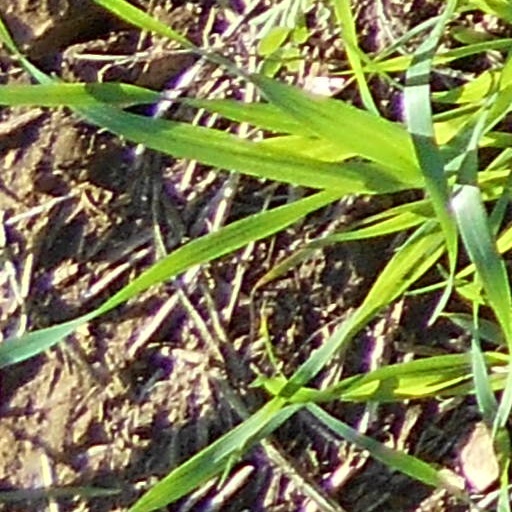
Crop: wheat